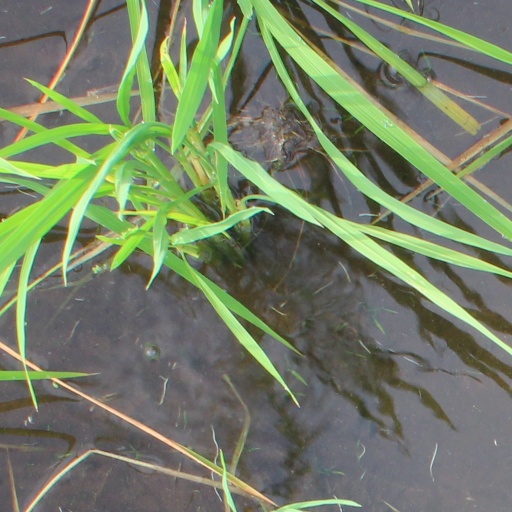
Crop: rice